Eustace Mullins

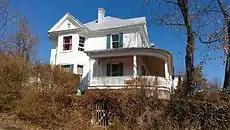
Eustace Mullins's home at 126 Madison Place in Staunton, Virginia

In the 1950s, Mullins began his career as an author writing for Conde McGinley’s antisemitic newspaper "Common Sense", which promoted the second edition of his book on the Federal Reserve, entitled "The Federal Reserve Conspiracy" (1954). Around this time, he also wrote for Lyrl Clark Van Hyning's Chicago-based newsletter, "Women's Voice". He was a member of the National Renaissance Party and wrote for its journal, "The National Renaissance". In the 1990s and 2000s, he wrote for "Criminal Politics". Mullins was on the editorial staff of the American Free Press and became a contributing editor to the "Barnes Review", both published by Willis Carto's Liberty Lobby.